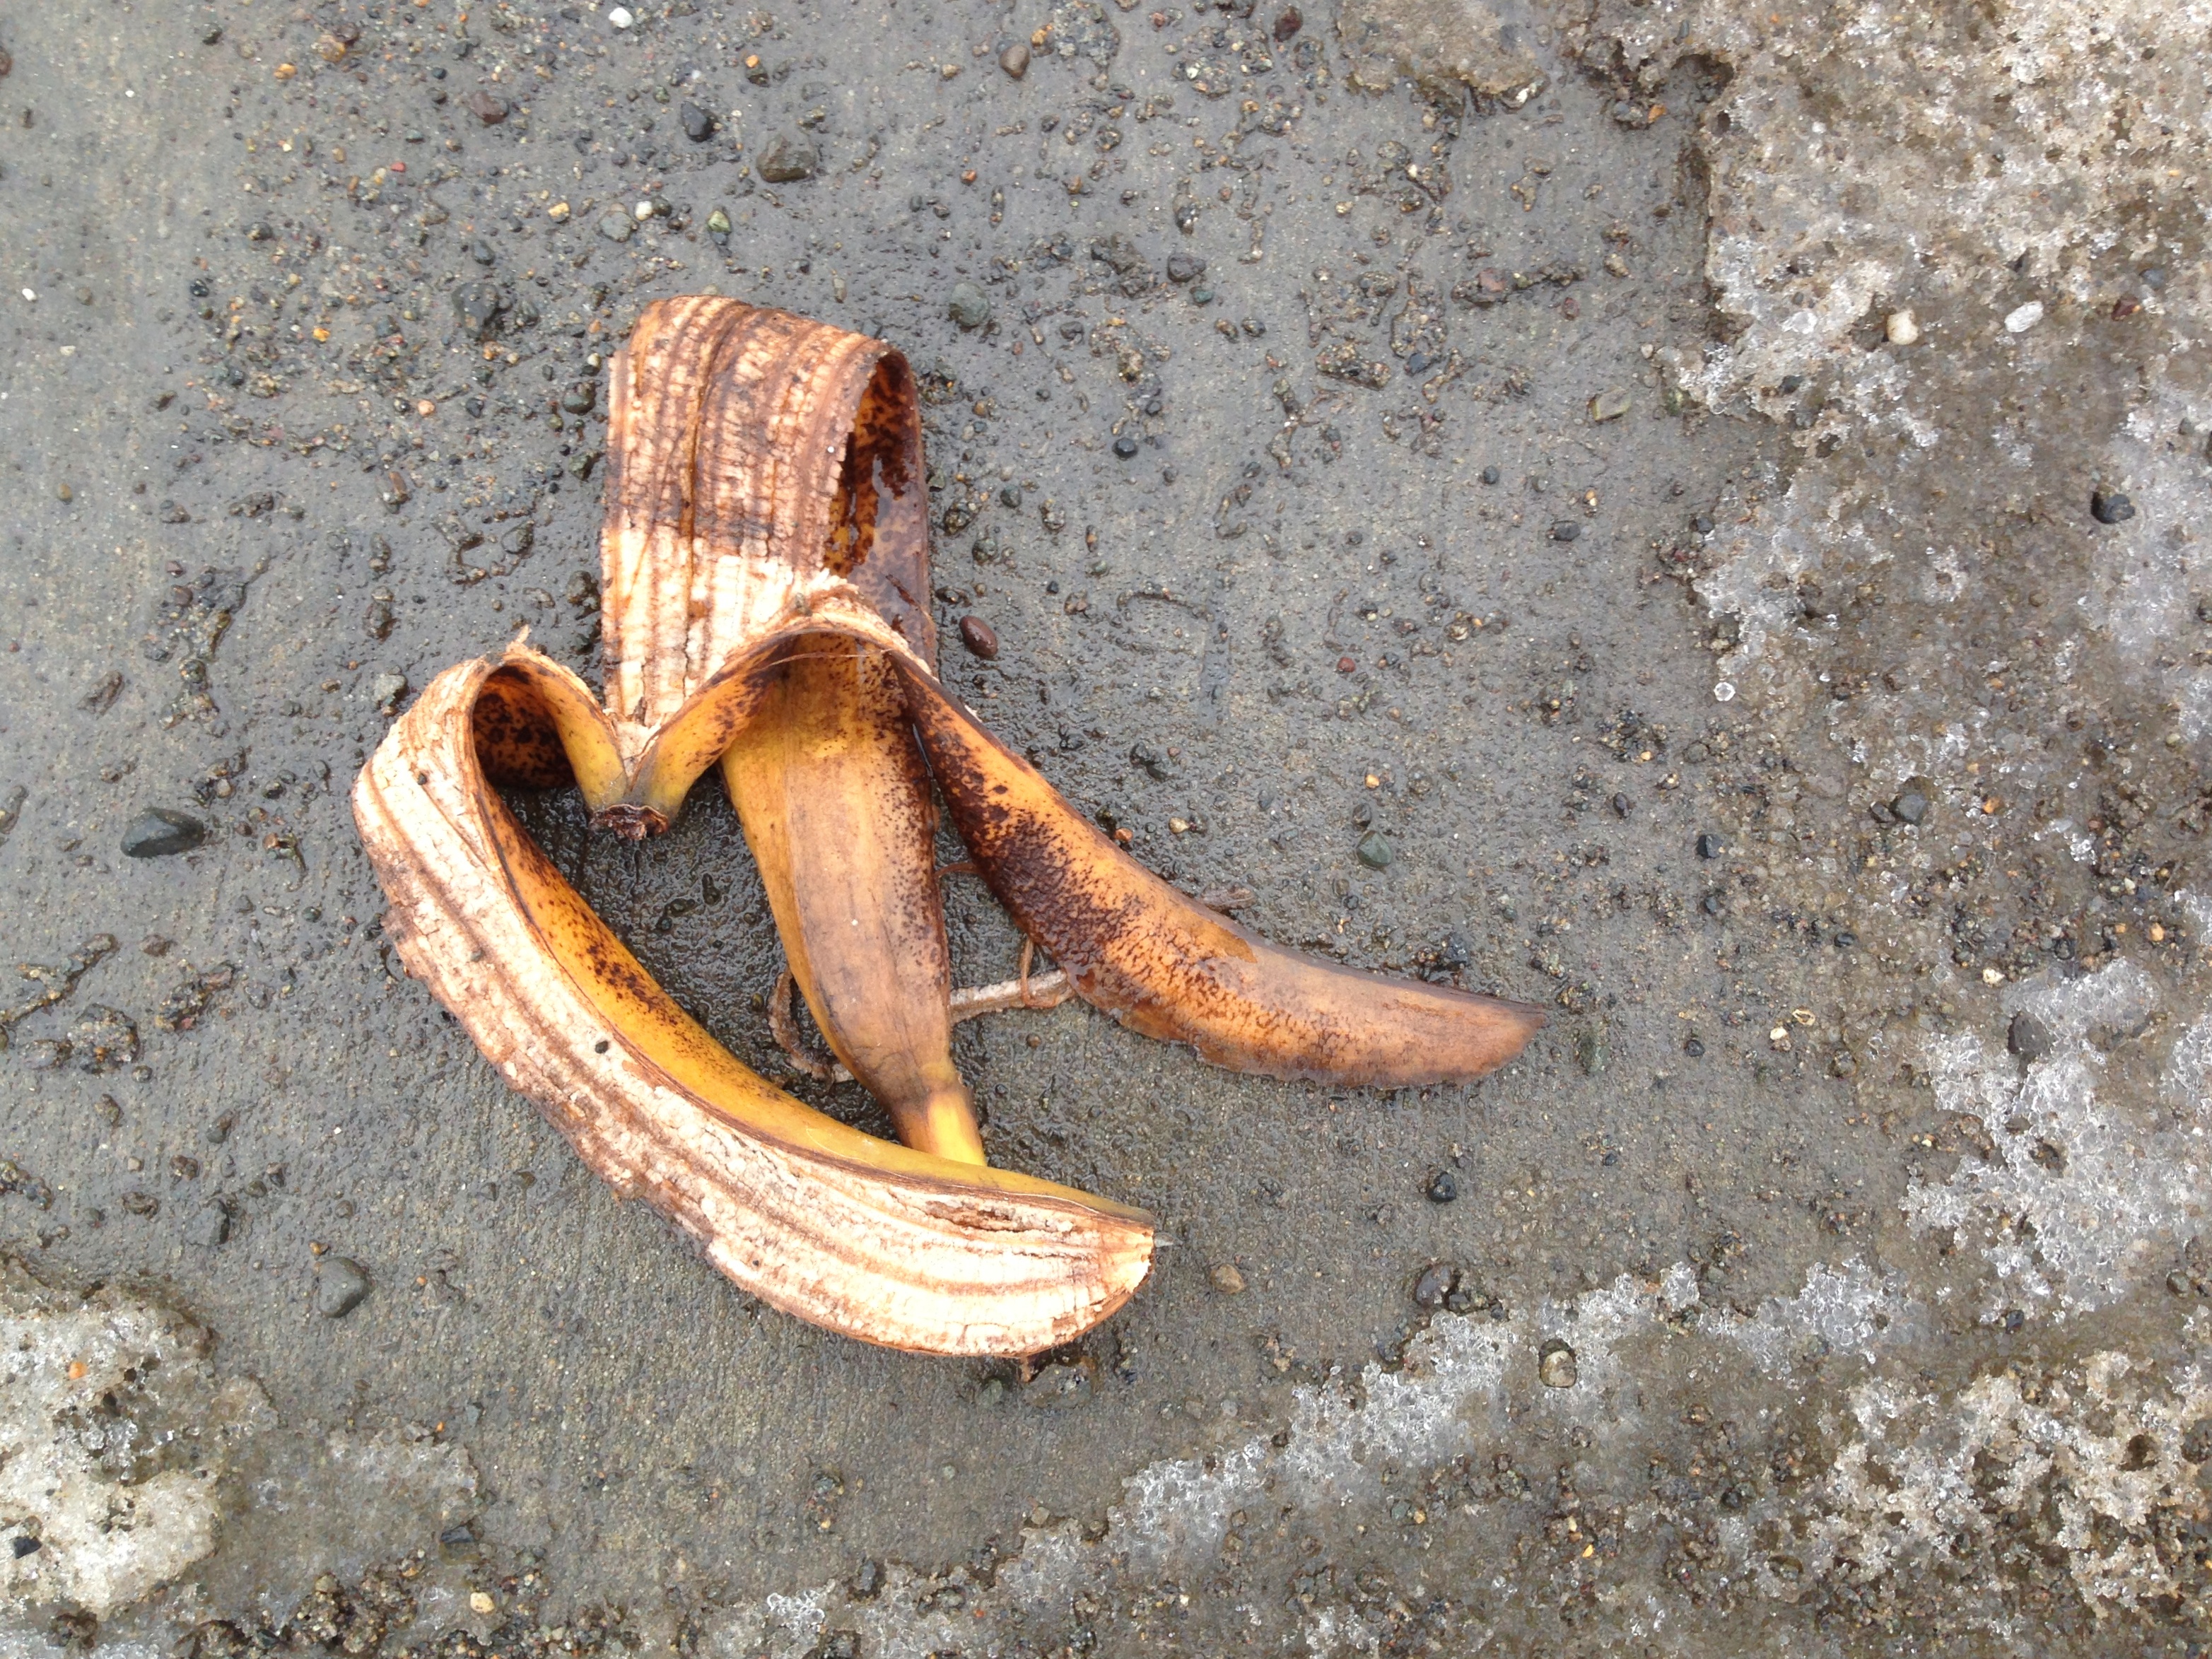
sand, wood, horn, banana, material, invertebrate, carving